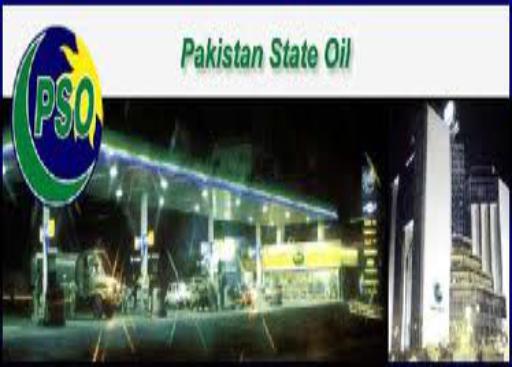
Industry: Transportation